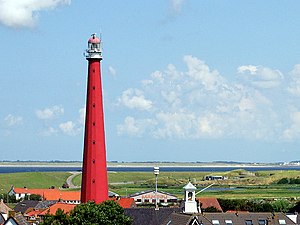
Fyrtårne i Nederlandene
Lange Jaap
Dette er en oversigt over fyrtårne i Nederlandene.